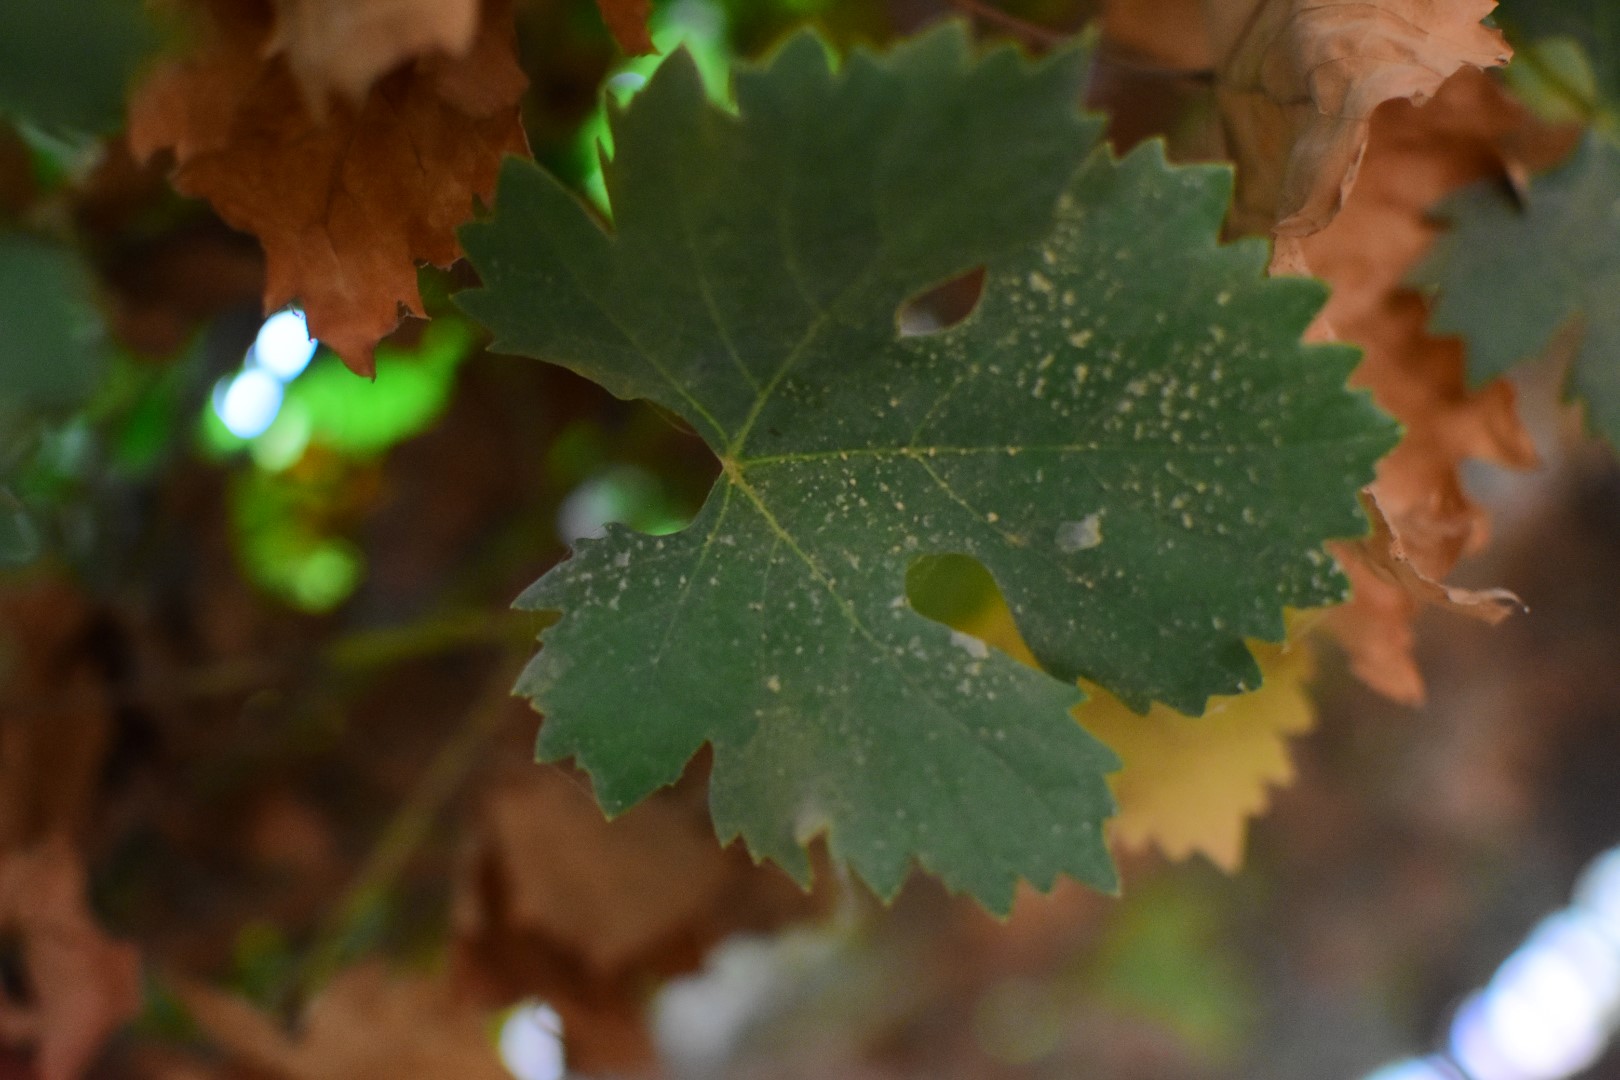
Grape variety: Aswud Balad